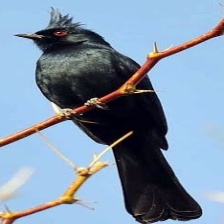
Species: PHAINOPEPLA
Scientific name: PHAINOPEPLA NITENS